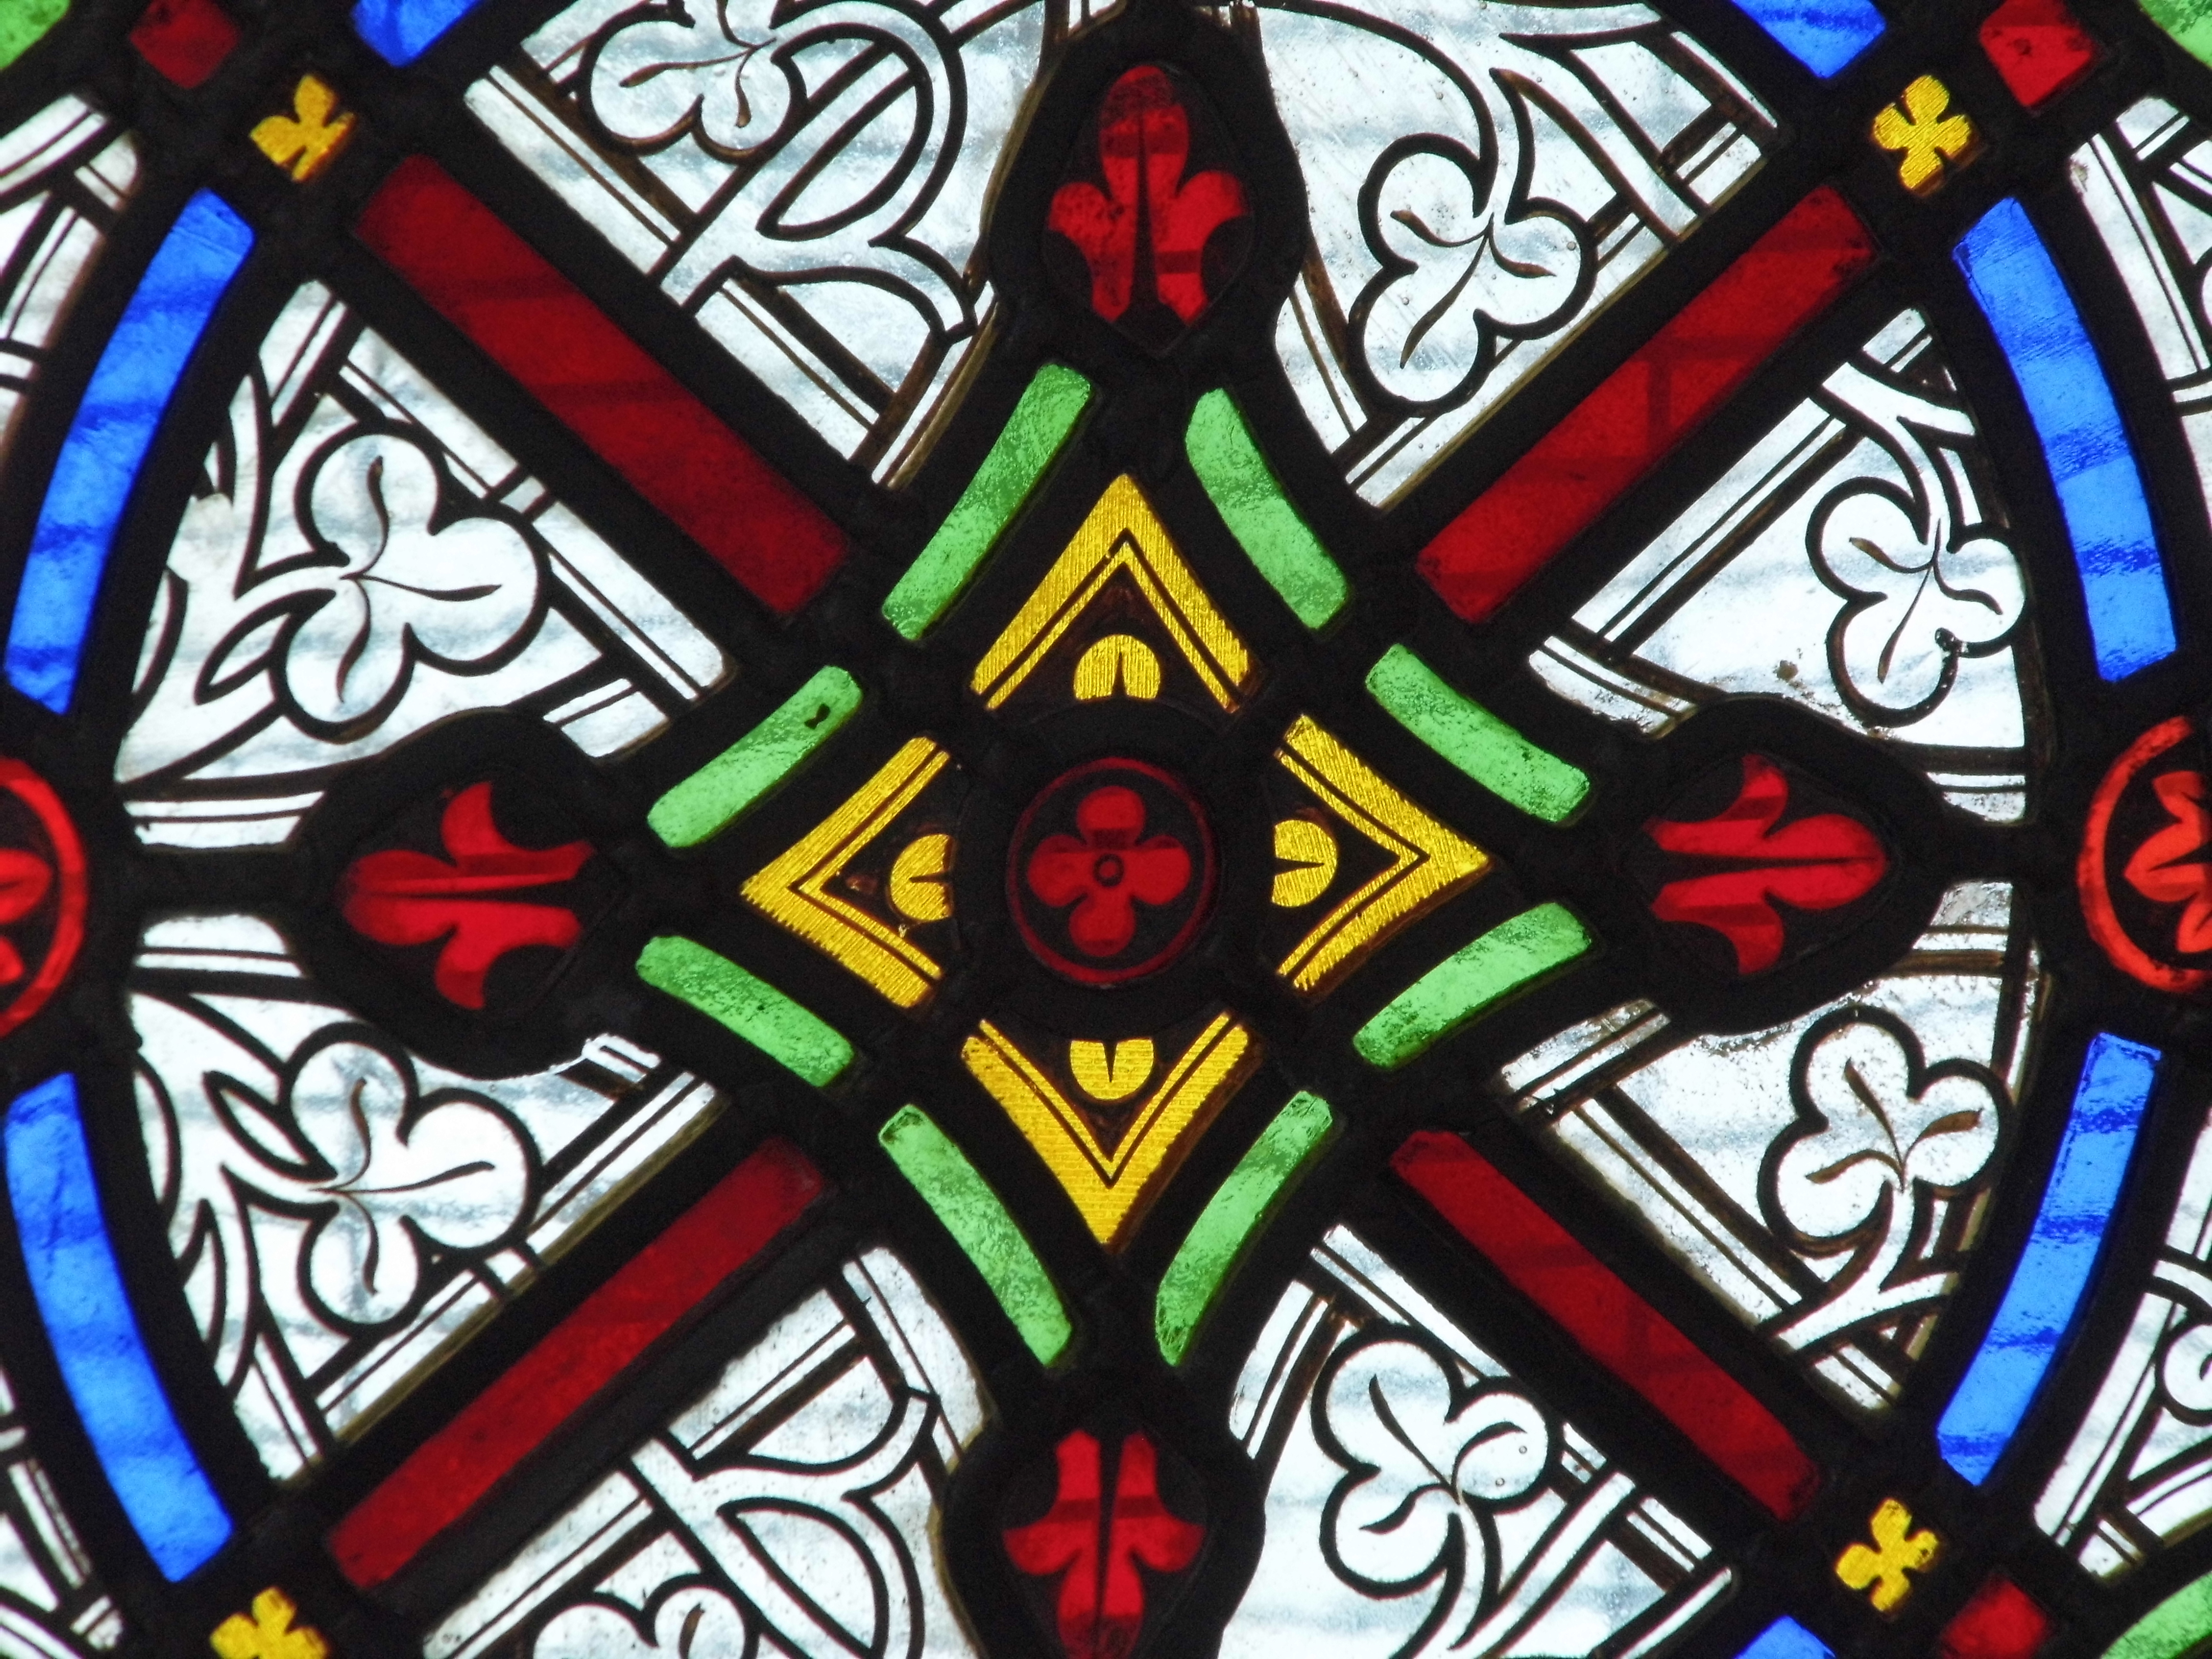
window, glass, material, stained glass, circle, symmetry